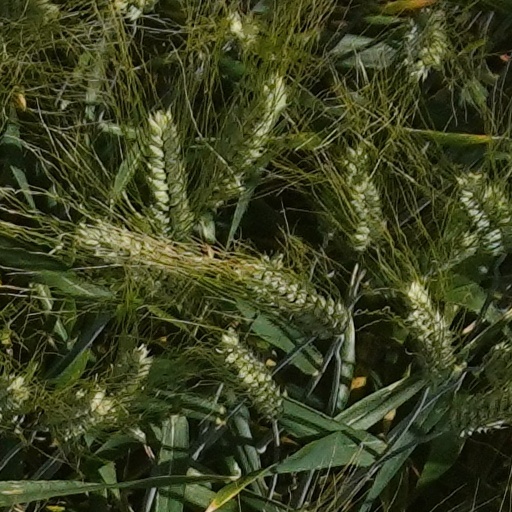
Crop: wheat